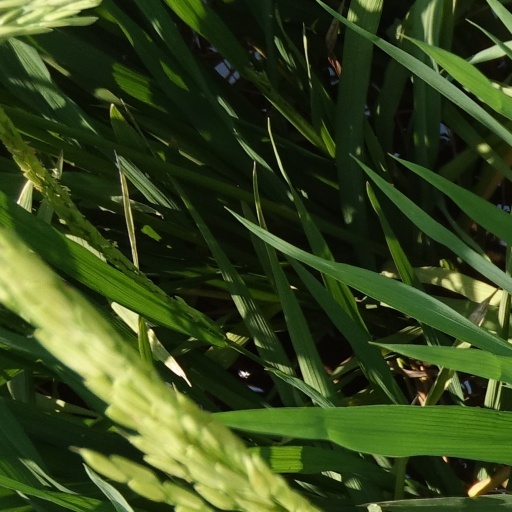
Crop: rice